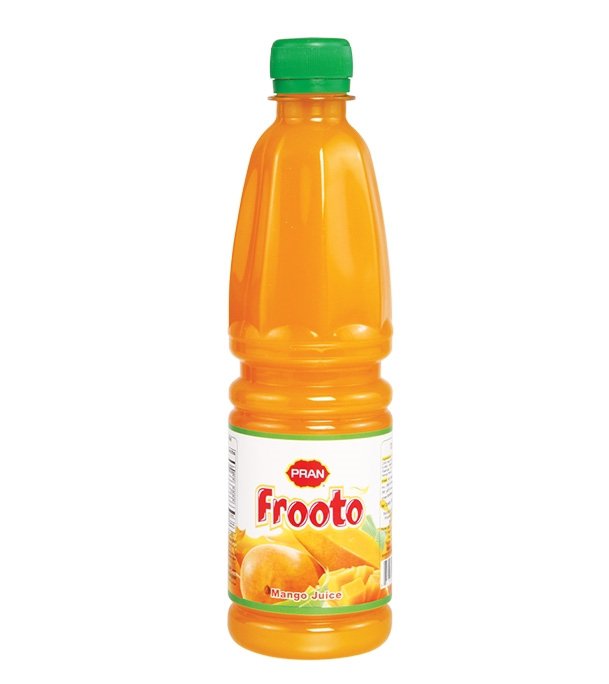
Label: Mango